William Kerley Strong

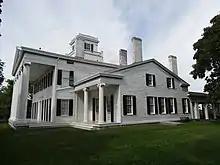

In 1839, Strong was noted for constructing a sprawling grand mansion covering 11,634 feet of living space. The property called Rose Hill Mansion was given to Robert Swan in 1850. A contemporaneous newspaper report cited that the property, which was designated a national historic landmark, was sold to Swan's father, who gave it to him as a wedding present.